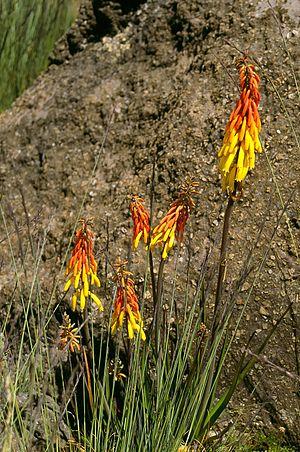
Le mont Kenya, dont le nom signifie « montagne de l'autruche » chez les Wakamba, une des populations vivant à ses pieds, est le point culminant du Kenya et le deuxième plus haut sommet d'Afrique, derrière le Kilimandjaro. Les plus hautes cimes culminent à 5 199 mètres à la pointe Batian, 5 188 mètres à la pointe Nelion et 4 985 mètres à la pointe Lenana. Il se situe au centre du pays, juste au sud de l'équateur, à approximativement 150 kilomètres au nord-nord-est de la capitale Nairobi.